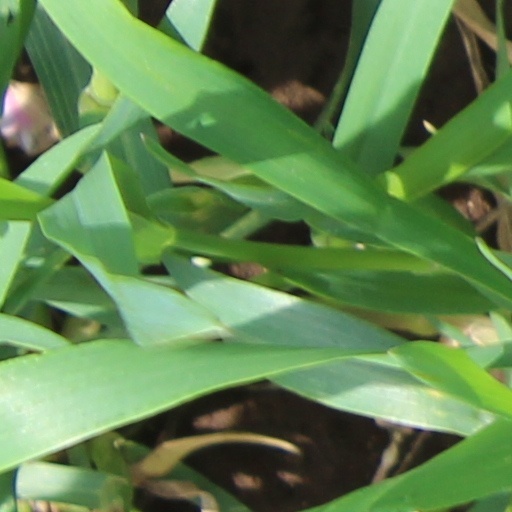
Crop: wheat